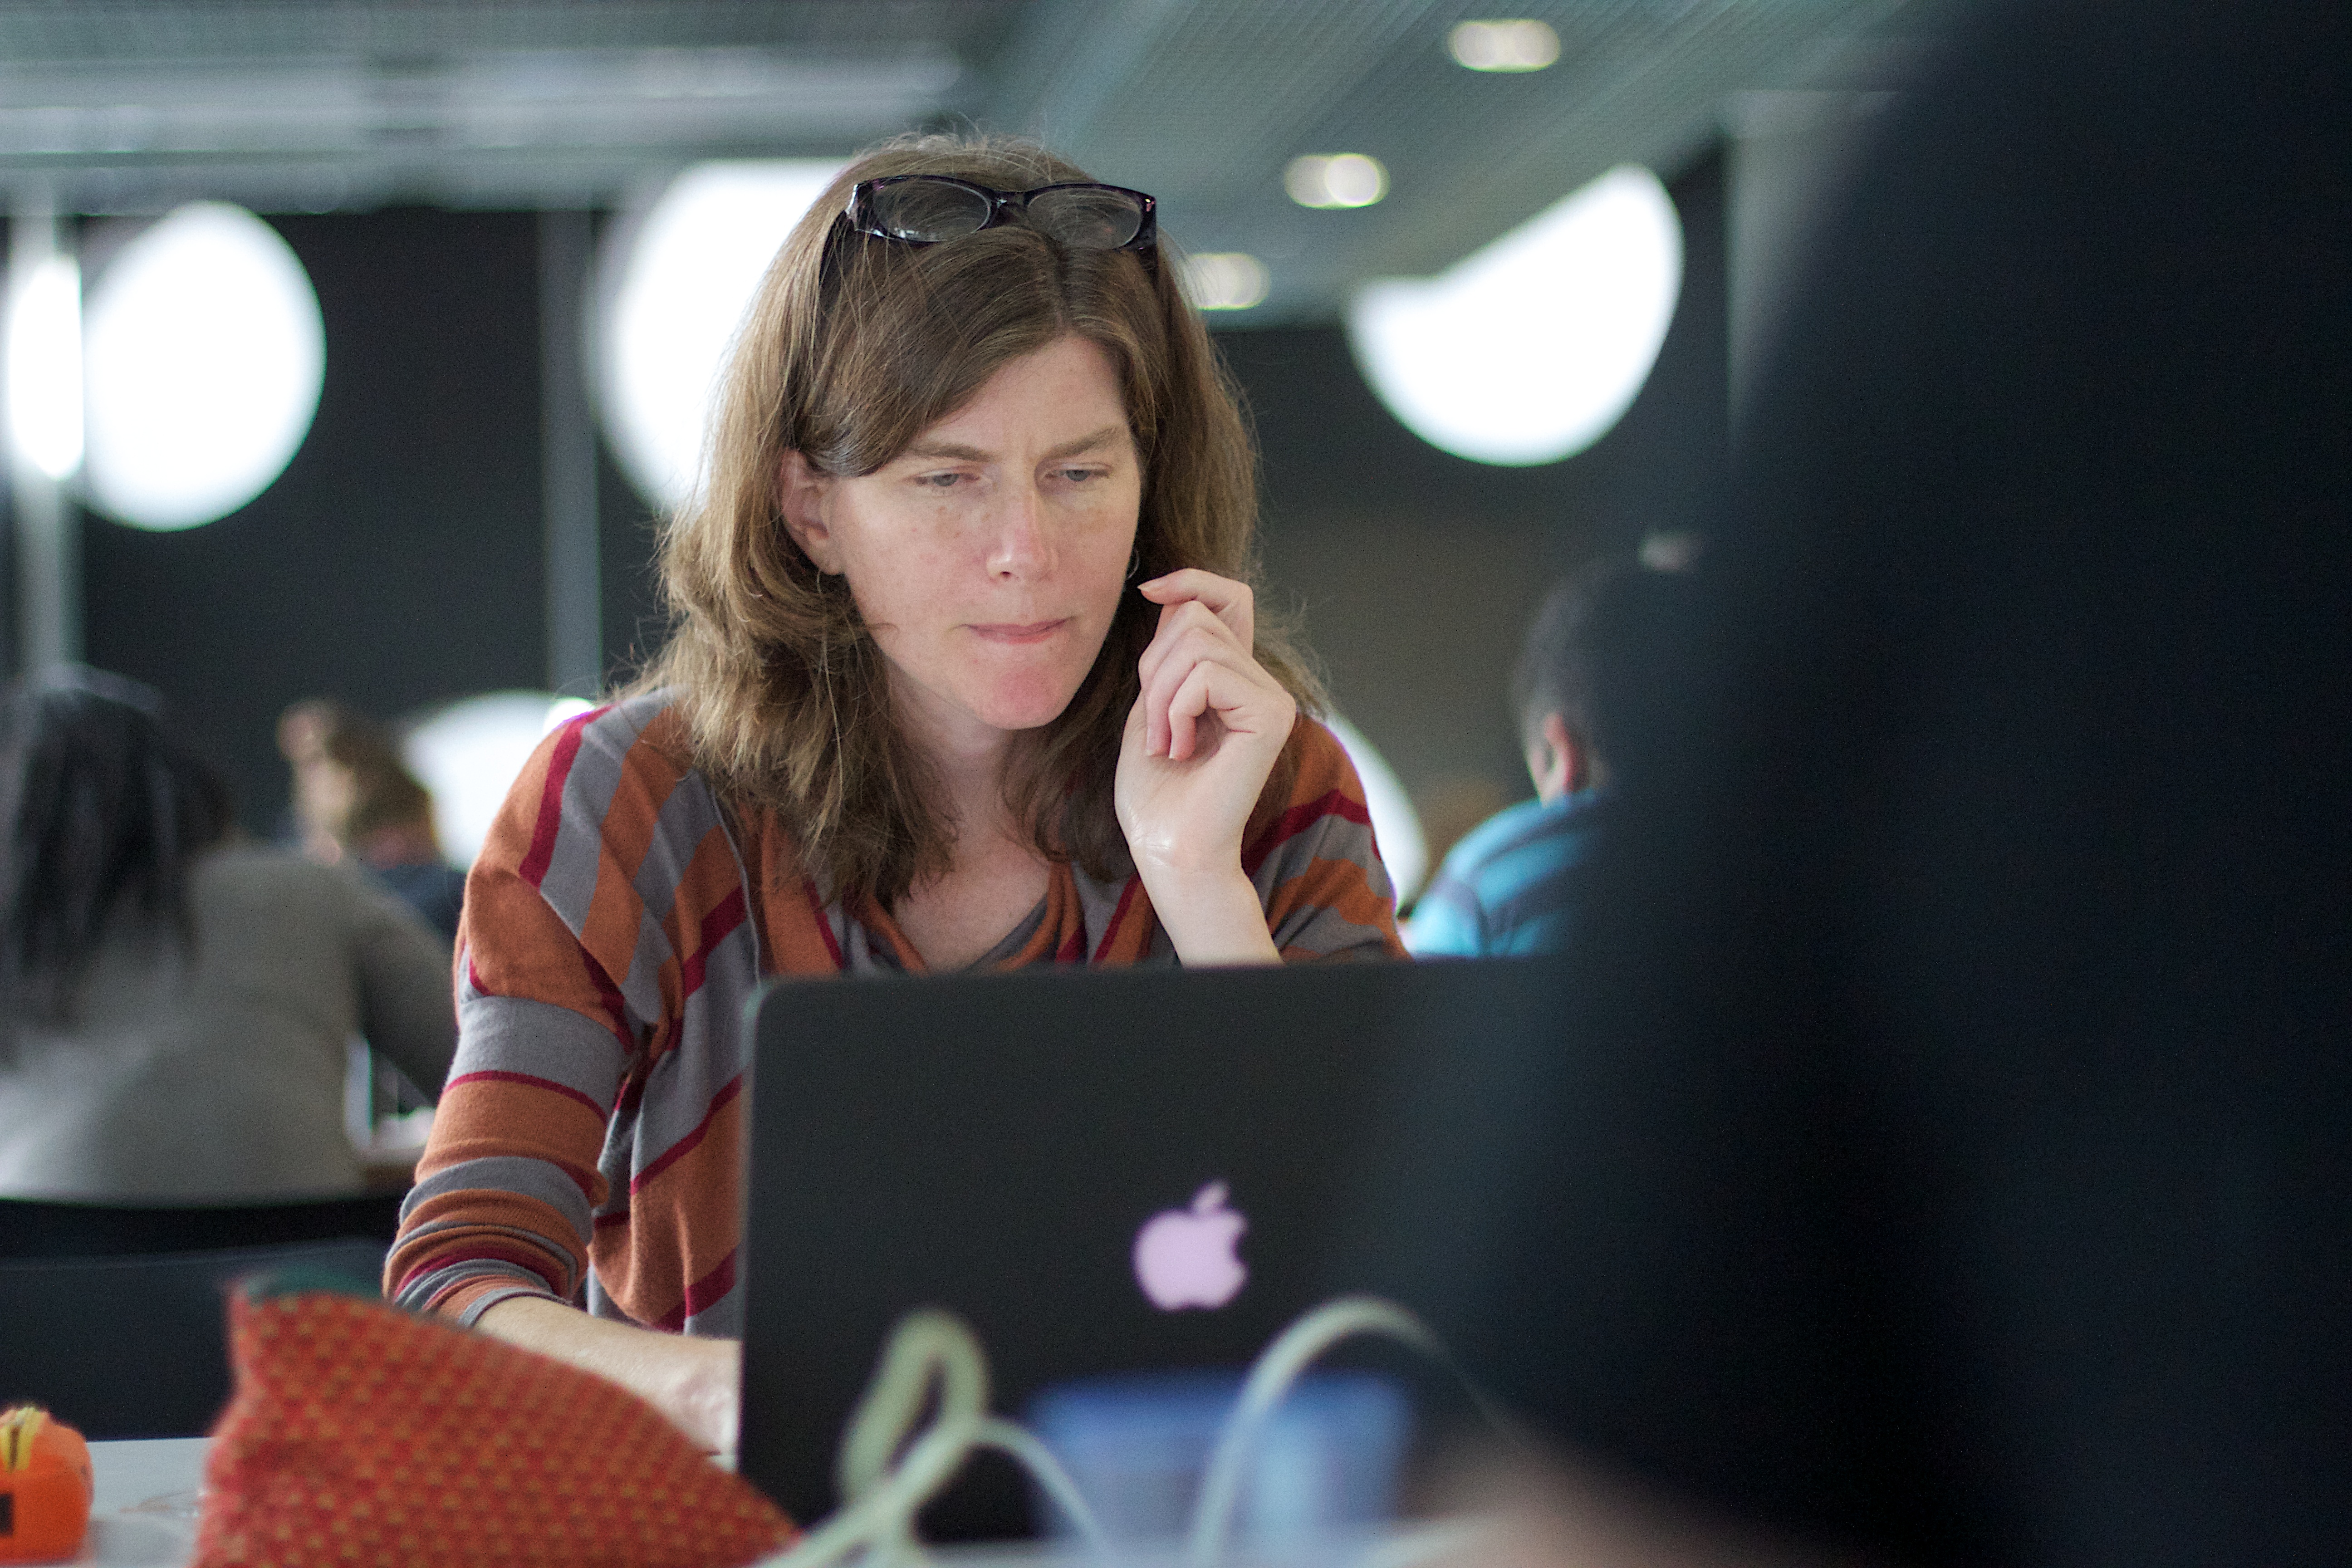
person, glasses, mozfest